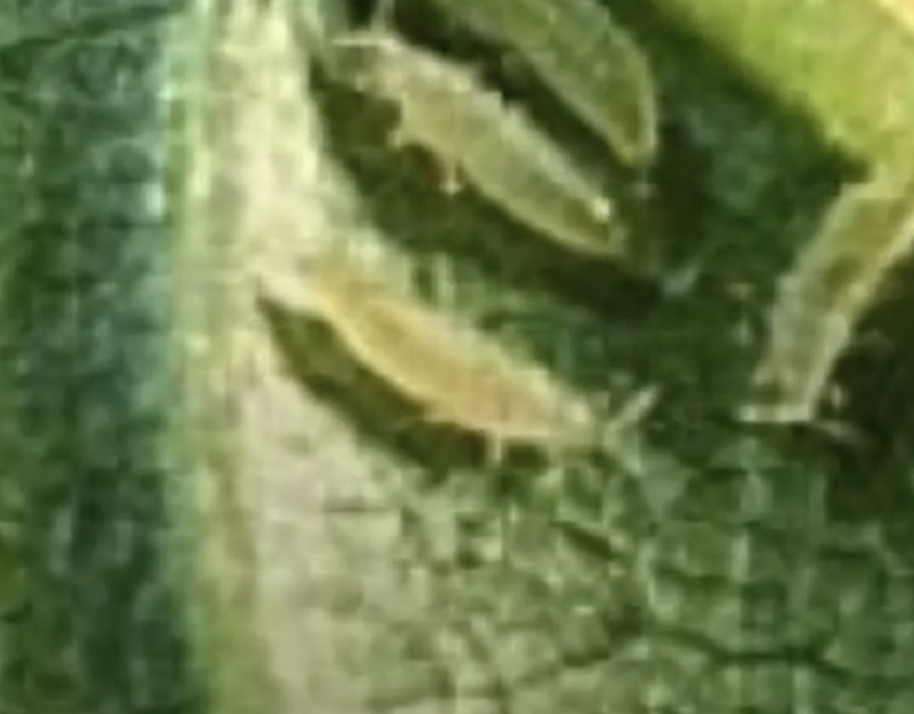
Label: thrips_disease